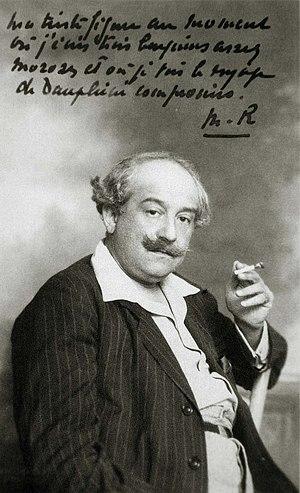
archives Curnonsjy éditée par Jeanne B Barondeau 2007
Marcel Rouff, né à Carouge le 4 mai 1877 et mort à Paris le 3 février 1936, est un écrivain poète, historien, biographe, romancier et essayiste suisse qui vécut à plusieurs reprises à Paris, et notamment au 8, boulevard Émile-Augier de 1920 à sa mort. Il fut nationalisé français en 1930 tout en conservant sa citoyenneté genevoise. La postérité le connaît pour son roman La Vie et la passion de Dodin-Bouffant, gourmet, plusieurs fois réédité, mis en images, en bande dessinée, en particulier le chapitre Dodin-Bouffant, un pot au feu et une altesse.